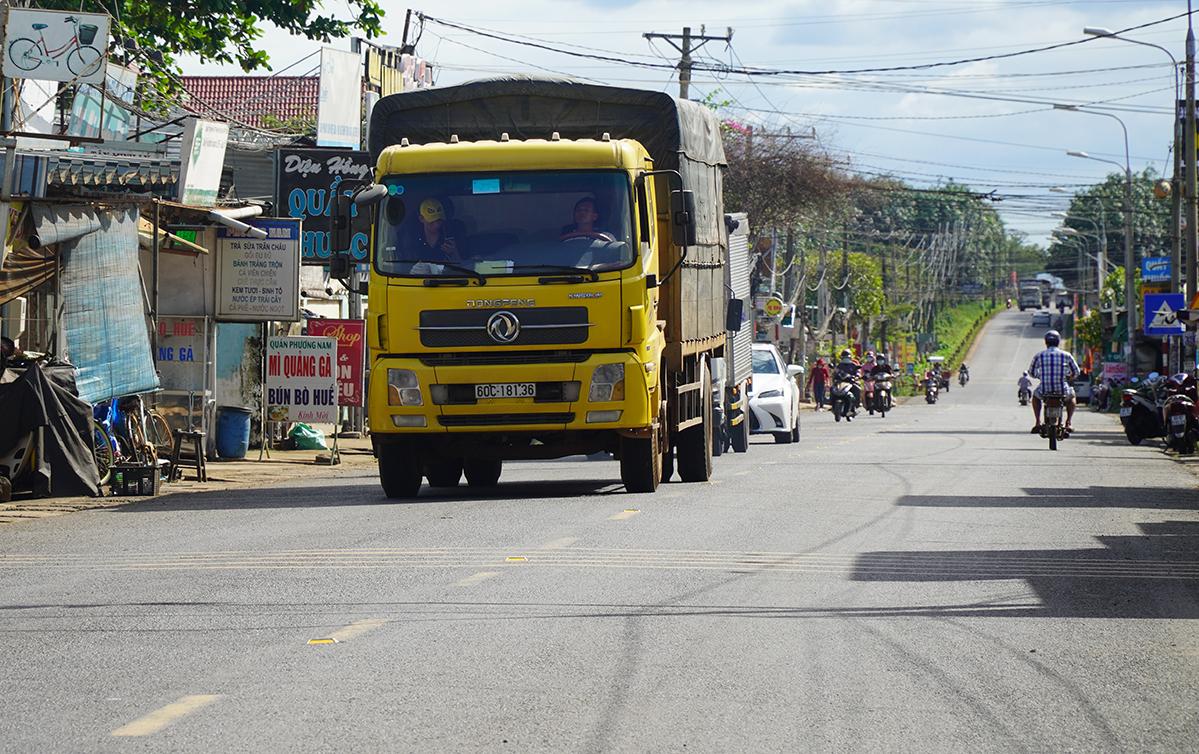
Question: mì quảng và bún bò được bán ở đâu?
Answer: ở quán ăn phương nam